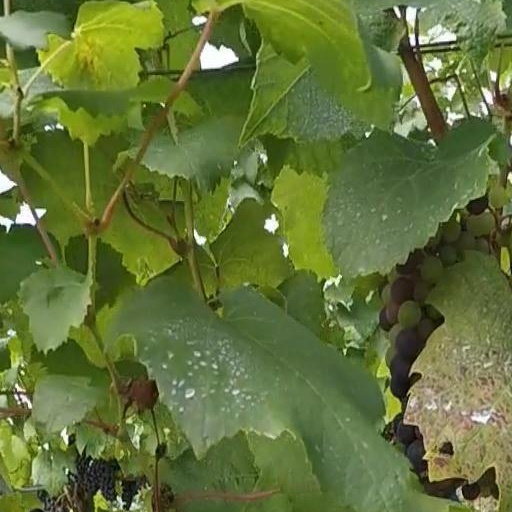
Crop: grape